Spy vs. Spy

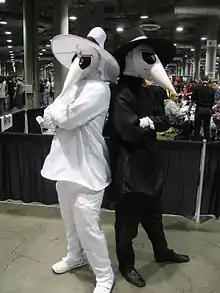
Cosplay, Comikaze Expo 2011

Black Spy and White Spy (or "Man in Black" and "Man in White") – Wearing wide-brimmed hats and dressed in overcoats, both Spies have long pointed faces. They are identical, except for one being entirely in white and one entirely in black. The Spies were modeled after El Hombre Siniestro ("The Sinister Man"), a character Prohías created in the Cuban magazine "Bohemia" in 1956. Like the Spies, he wore a wide-brimmed hat and overcoat and had a long, pointed nose. Prohías described the character as someone who "thought nothing of chopping the tails off of dogs, or even the legs off of little girls" and stated he was "born out of the national psychosis of the Cuban people." 'El Hombre Siniestro bore a strong resemblance to the Spies—although, instead of fighting against a set rival, he simply does horrible things to anyone he can find.